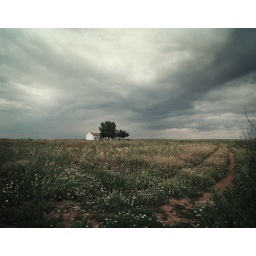
Small house in a wide field